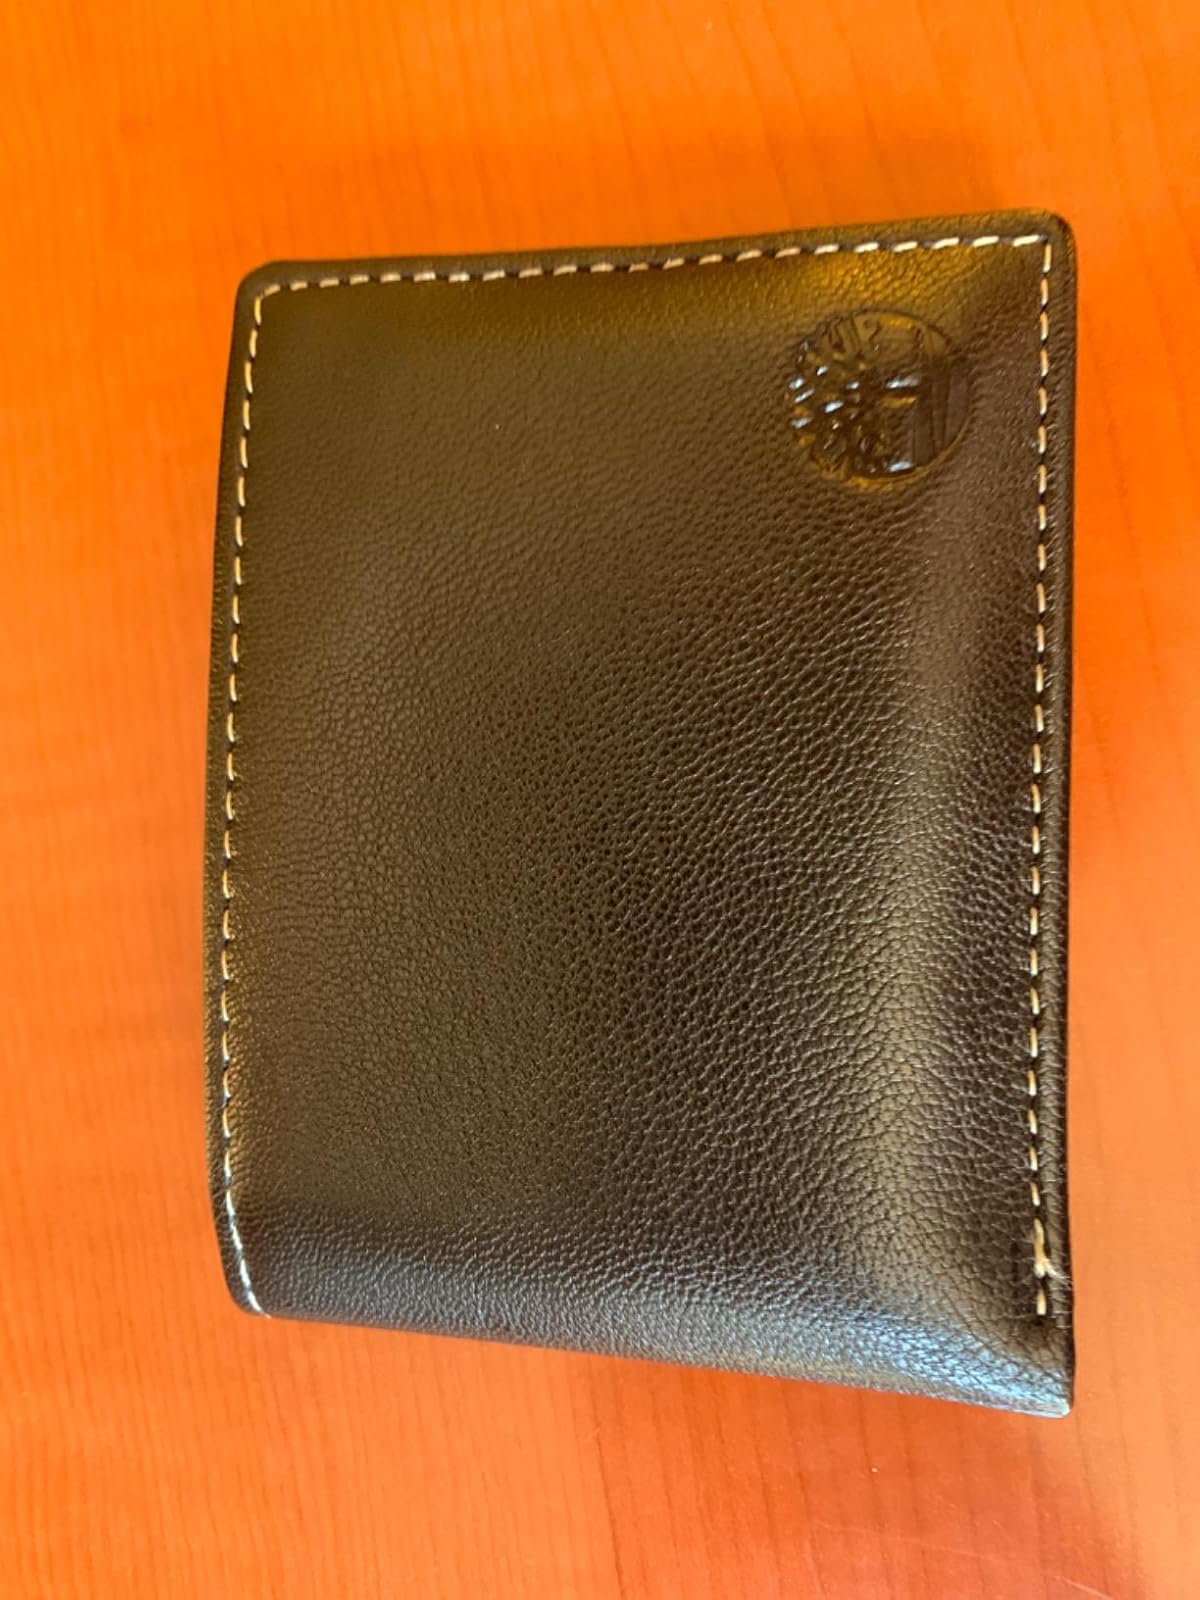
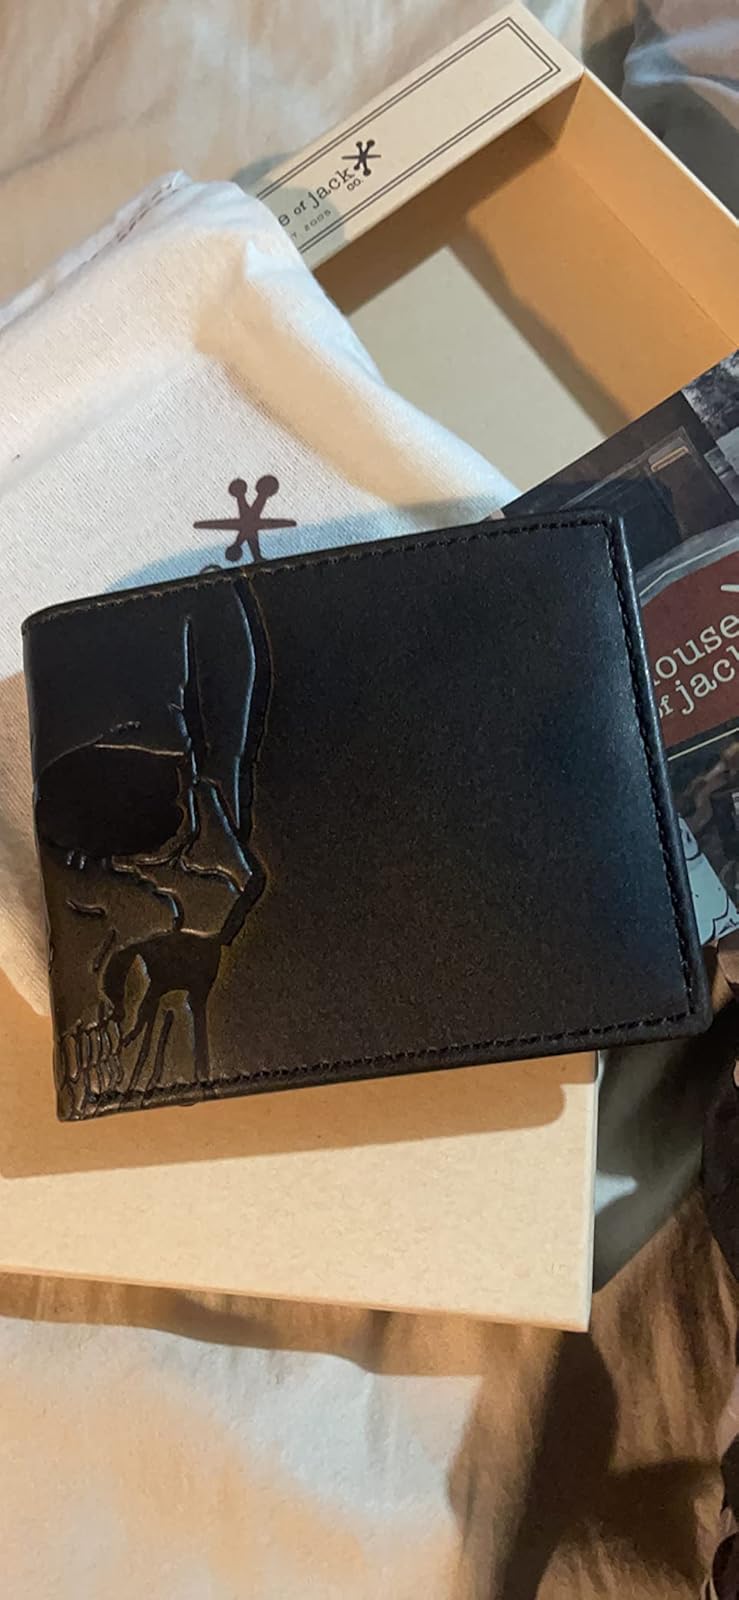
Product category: accessories_wallet
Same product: no